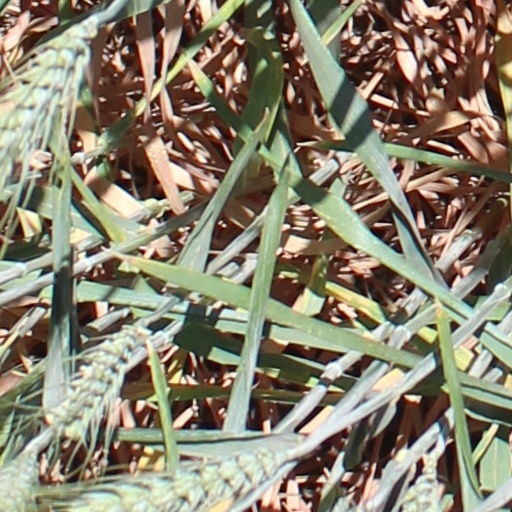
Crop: wheat